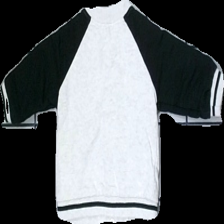
View: back
Type: Sweater
Category: Children
Brand: Missing
Colors: Grey, Black
Material: 100% cotton
Cut: Regular
Holes: Minor
Price range: 50-100
Recommended usage: Reuse